Walter Reid Community Arts Centre

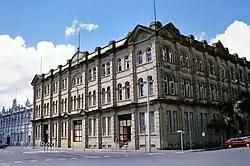
Walter Reid Community Arts Centre, 1996

Walter Reid Community Arts Centre is a heritage-listed former warehouse and now community arts centre at 203 East Street, Rockhampton, Rockhampton Region, Queensland, Australia. It was designed by Hutton & Hockings and built from 1900 to 1902 by Dennis Kelleher. It is also known as Walter Reid & Co. It was added to the Queensland Heritage Register on 21 October 1992.